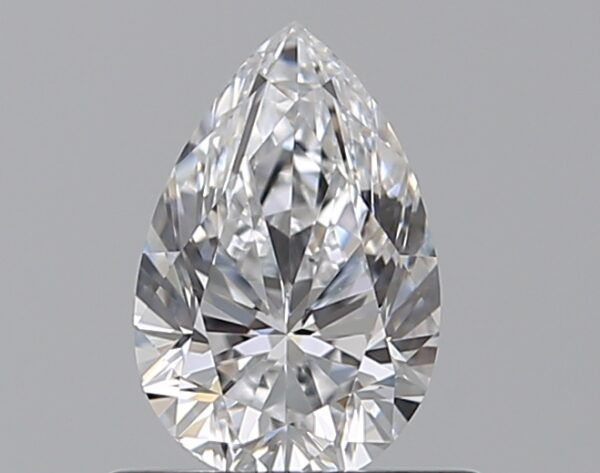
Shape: pear
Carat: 0.5
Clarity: VS1
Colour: D
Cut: VG
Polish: VG
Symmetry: VG
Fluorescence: N
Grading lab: GIA
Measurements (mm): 6.61 x 4.35 x 2.82